Impact (gamer)

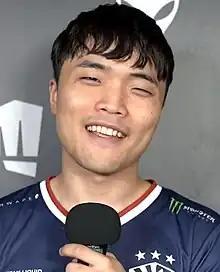
Impact in 2019

Jeong Eon-yeong, better known as Impact, is a South Korean "League of Legends" player for Team Liquid of the League of Legends Championship of The Americas (LTA) North Conference. Impact won the Season 3 League of Legends World Championship as a member of SK Telecom T1 K. He played for both Team Impulse and NRG Esports in the League of Legends Championship Series (LCS), before transferring to Cloud9 in May 2016. Impact left Cloud9 after the 2017 season and joined Team Liquid, where he won four LCS titles before departing the team for Evil Geniuses after the end of the 2020 season.